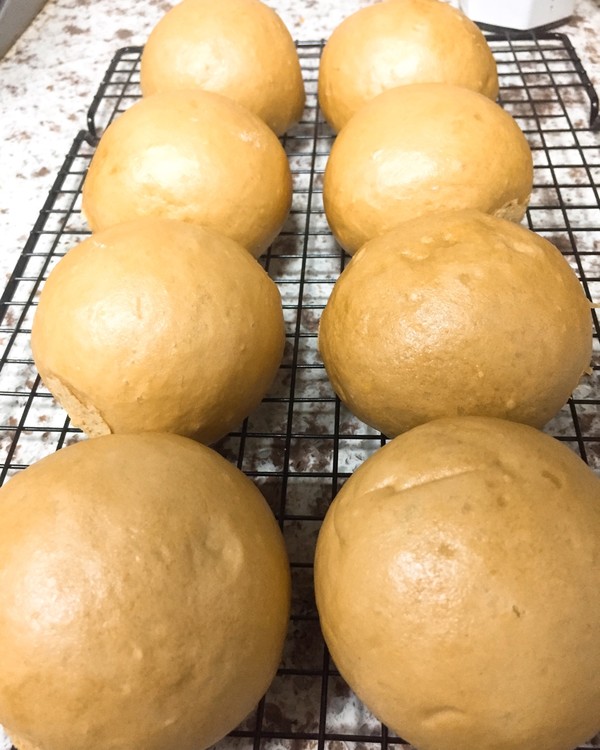
Label: trash